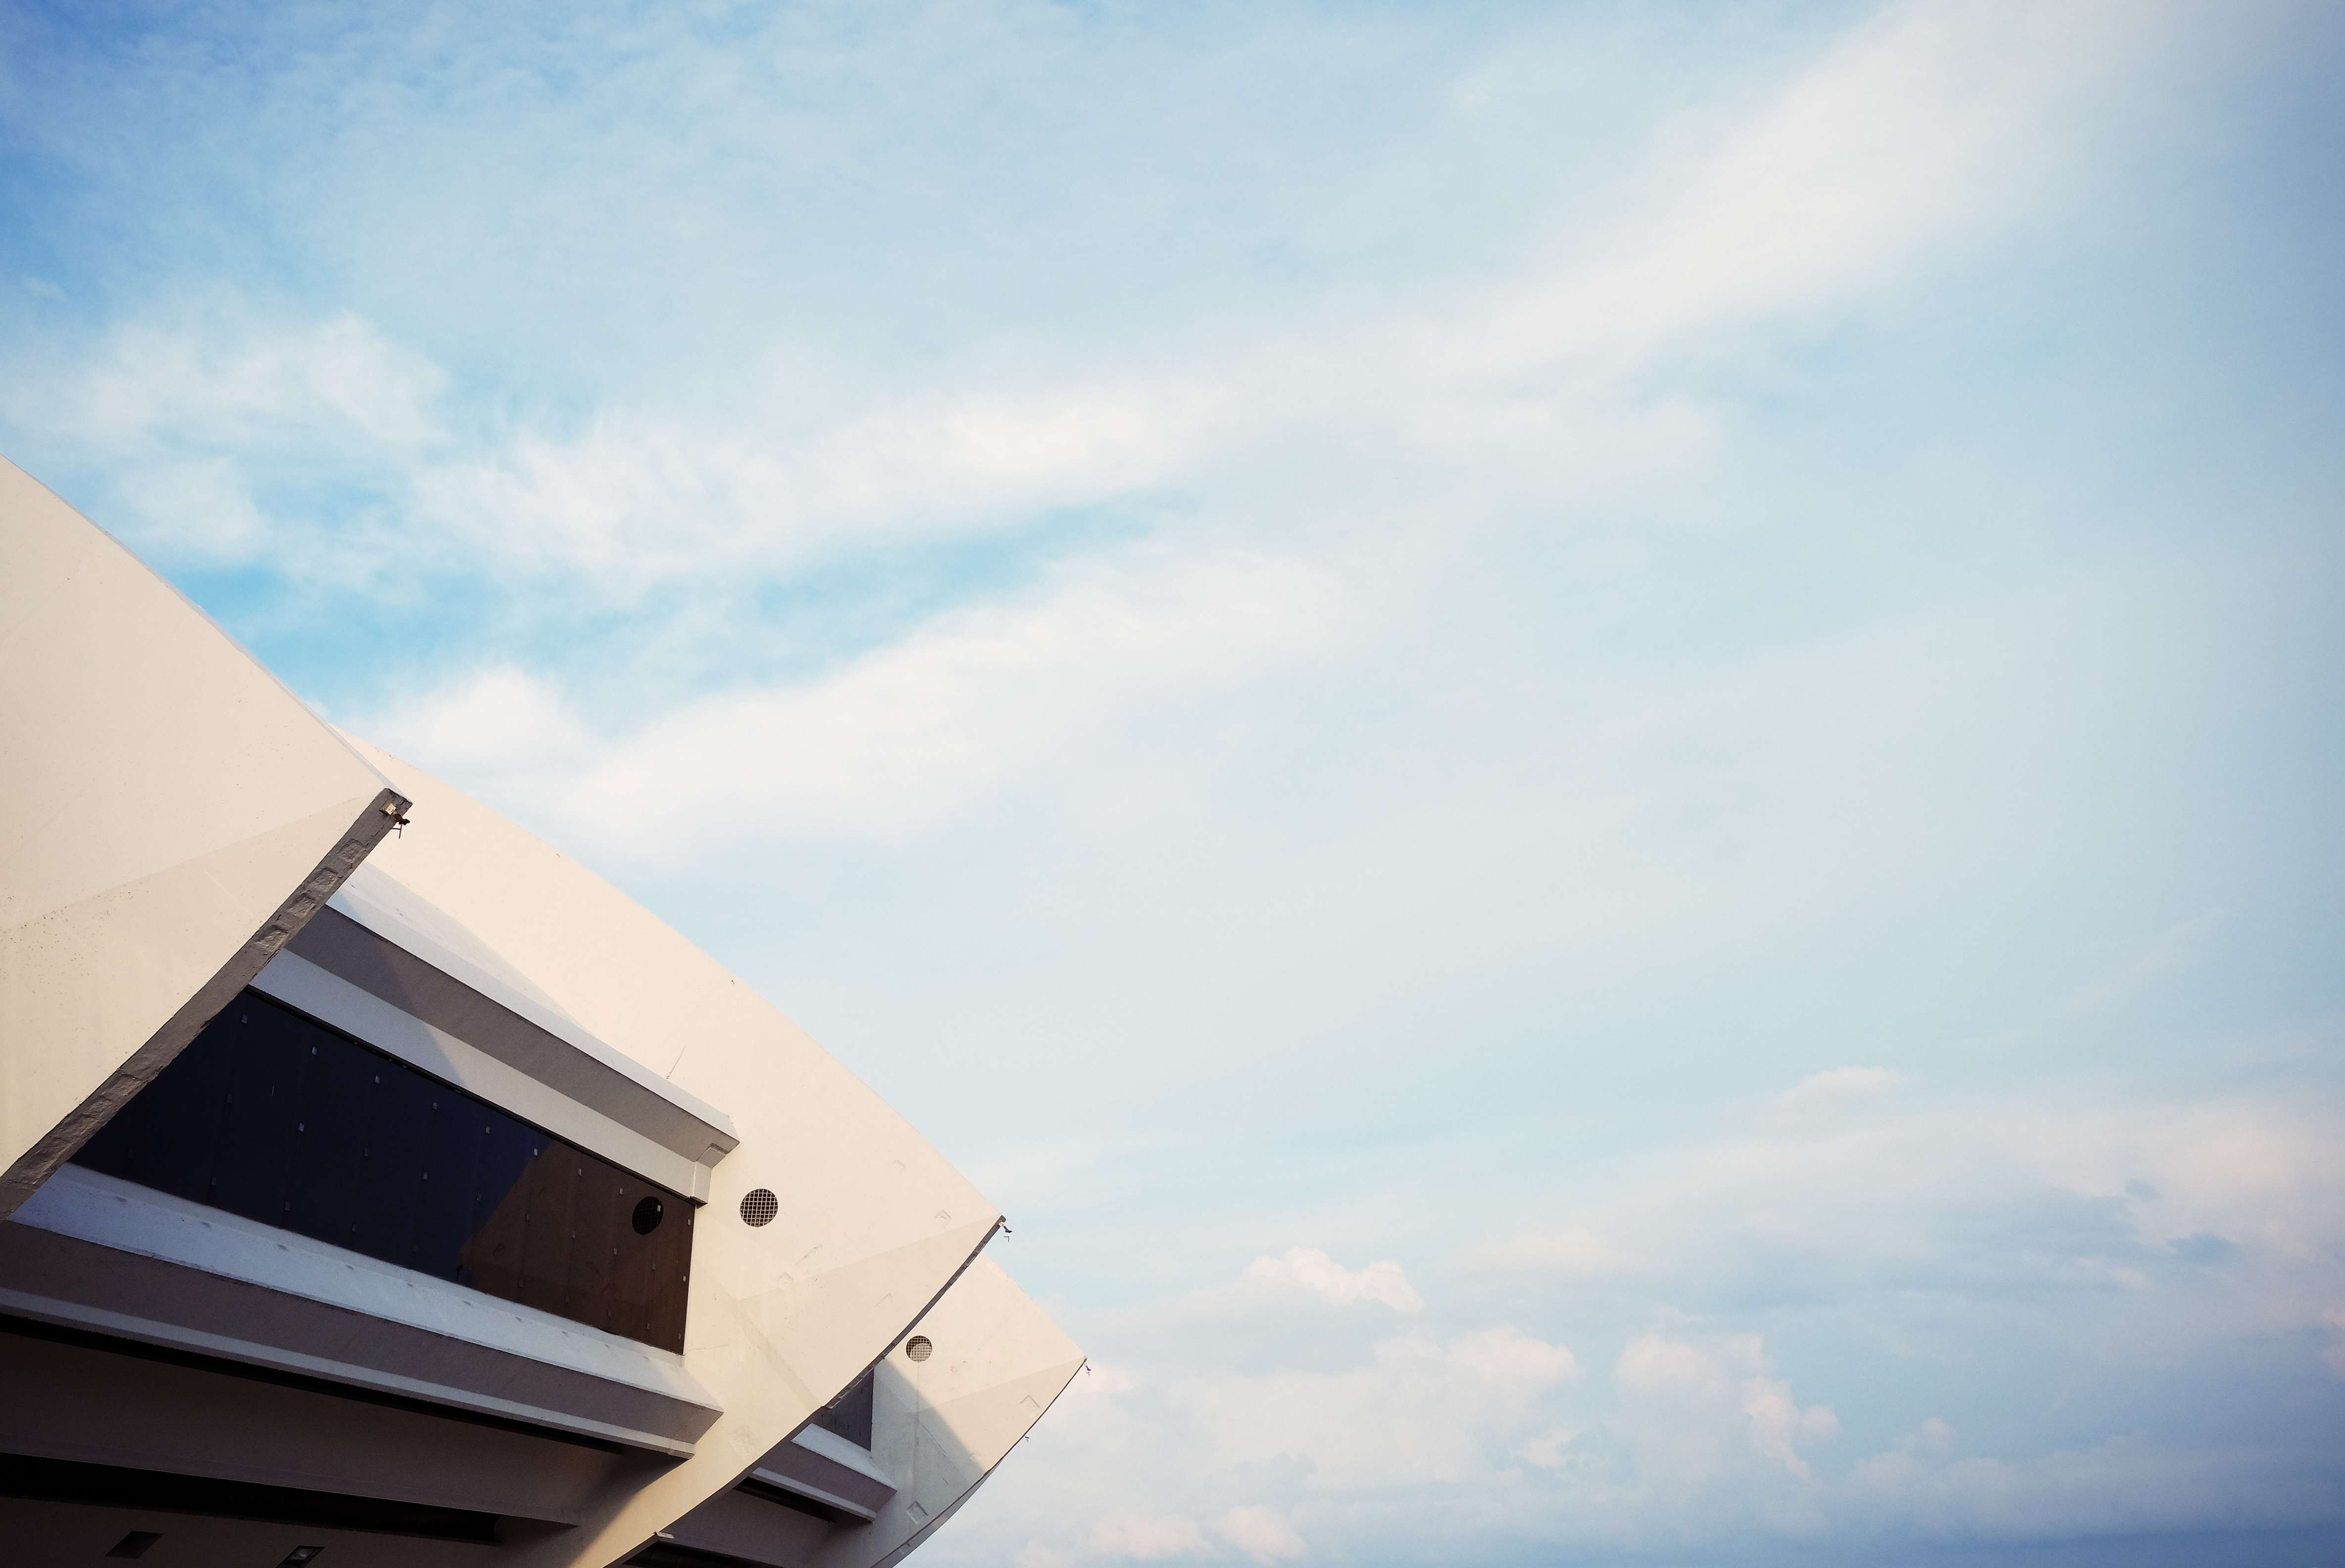
cloud, architecture, sky, sunlight, vehicle, aviation, flight, blue, stadium, clouds, montreal, olympic, atmosphere of earth